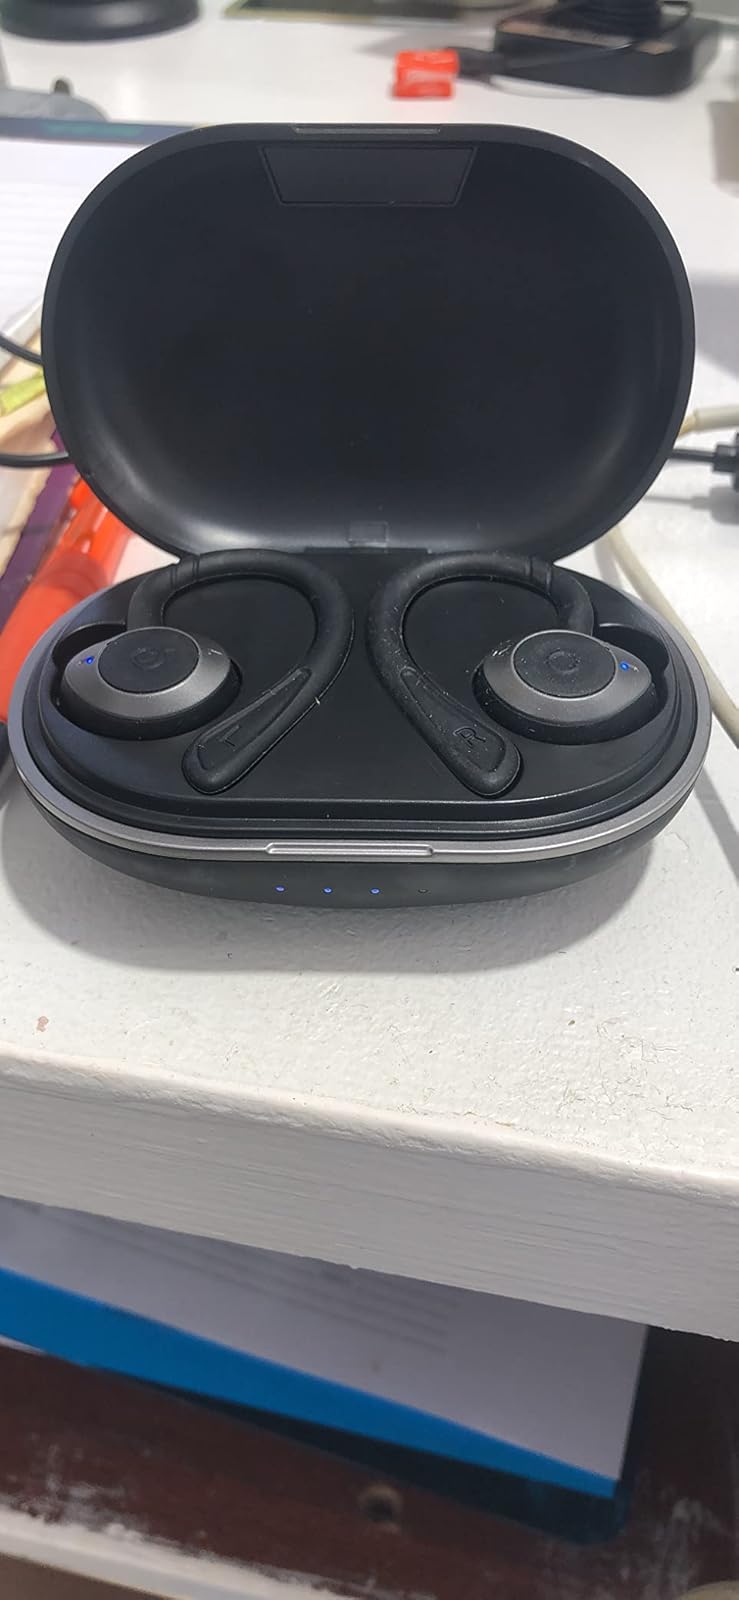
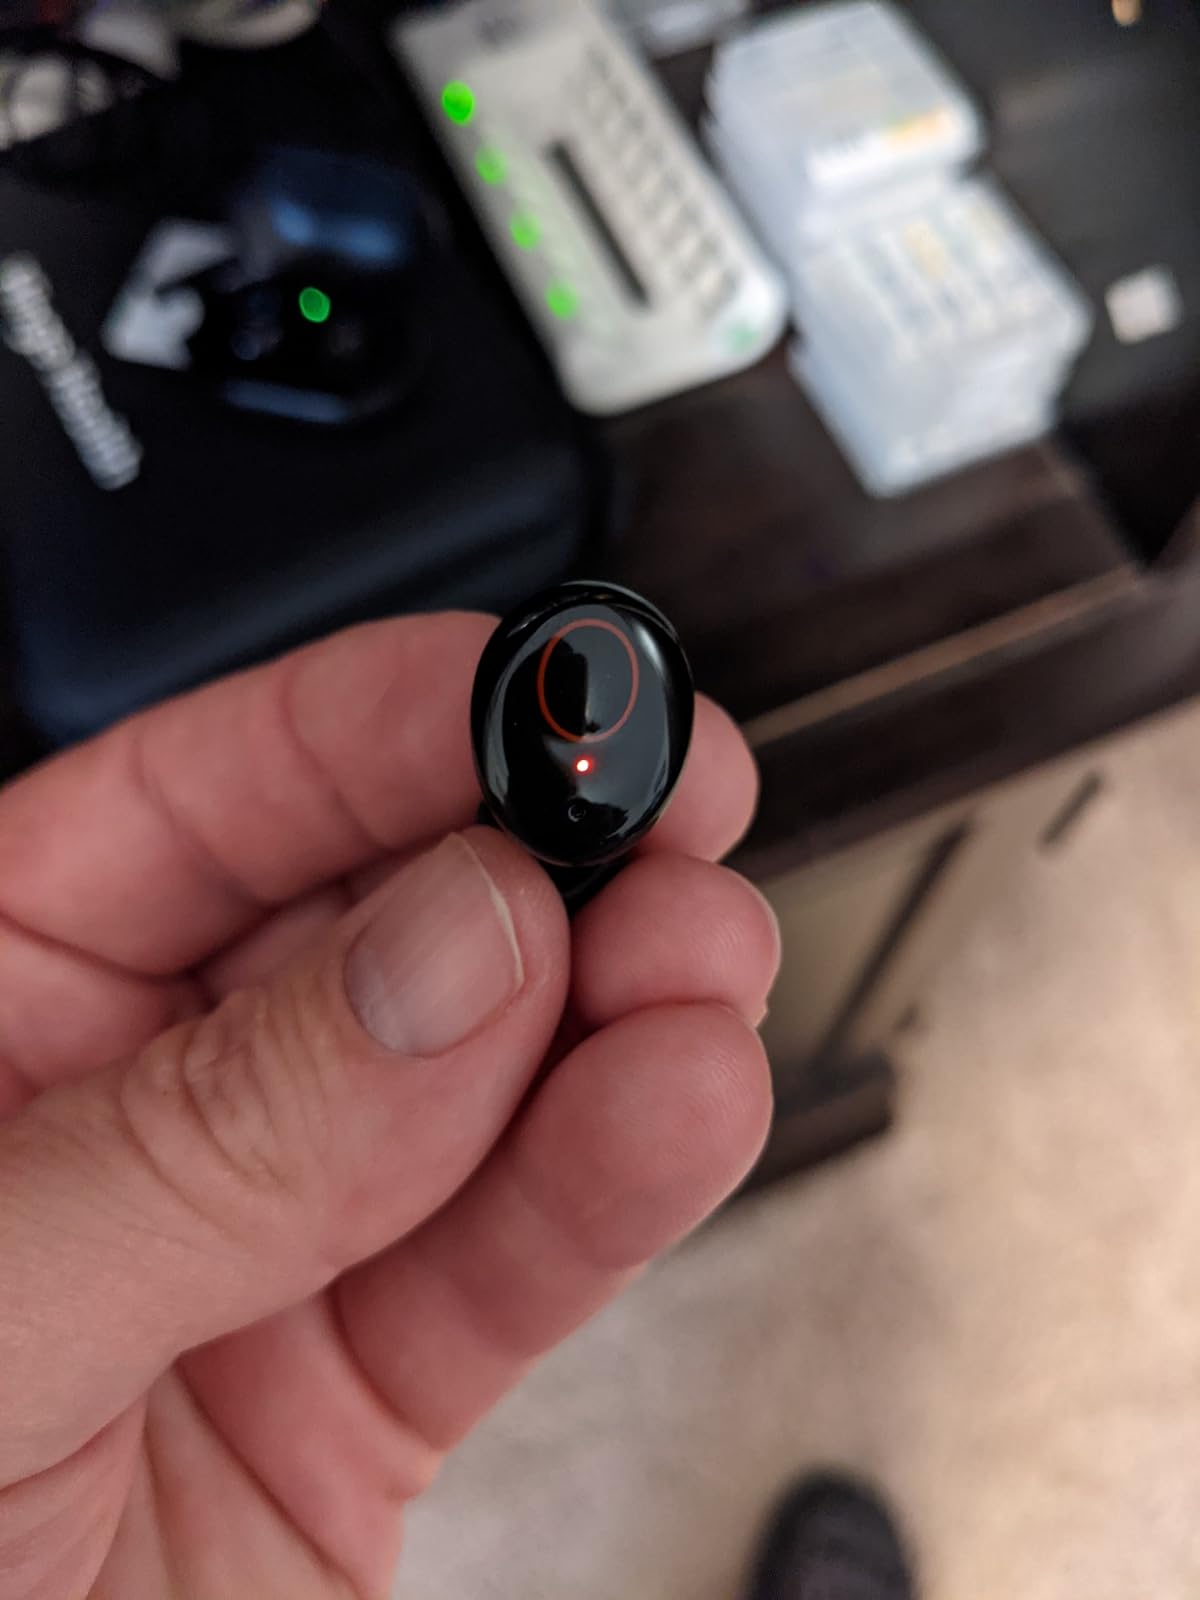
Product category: earbuds
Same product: no